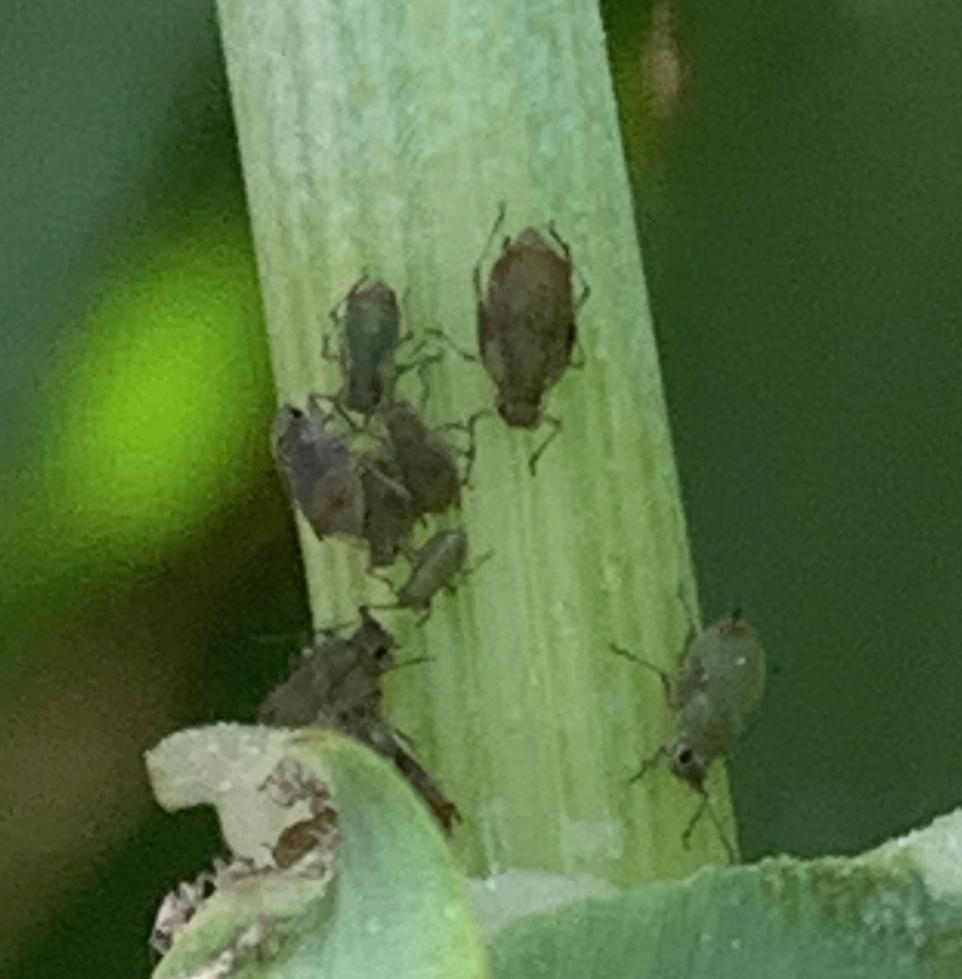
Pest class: bird_cherry_oat_aphid